Gerrit van Iterson

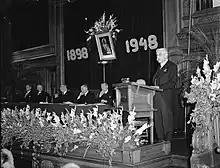
van Iterson at the podium: 50-year jubilee of Queen Wilhelmina

Gerrit van Iterson Jr (Roermond, 19 August 1878 – Wassenaar, 4 January 1972) was a Dutch botanist and professor who developed a mathematical approach to plant growth (phyllotaxis).